Answer in natural language. How many Paintings are visible in the scene? Choose between the following options: 5, 4, 3, 2 or 0
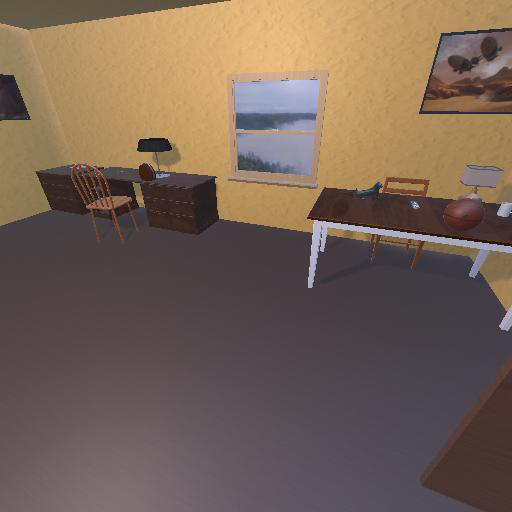
<answer>2</answer>